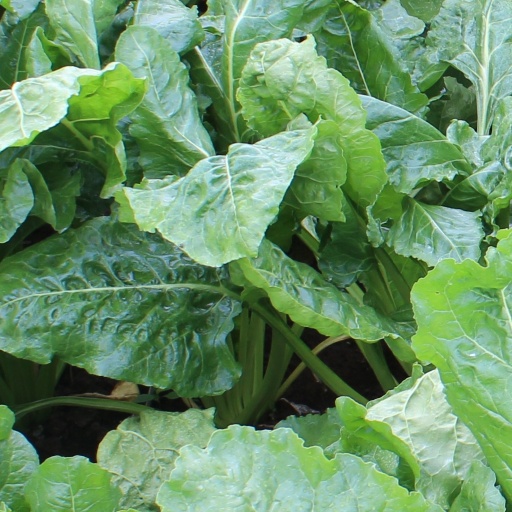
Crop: sugar beet